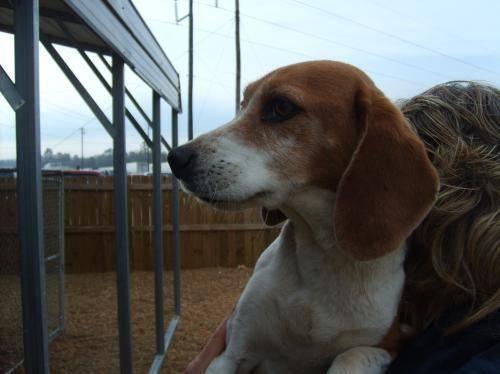
dog